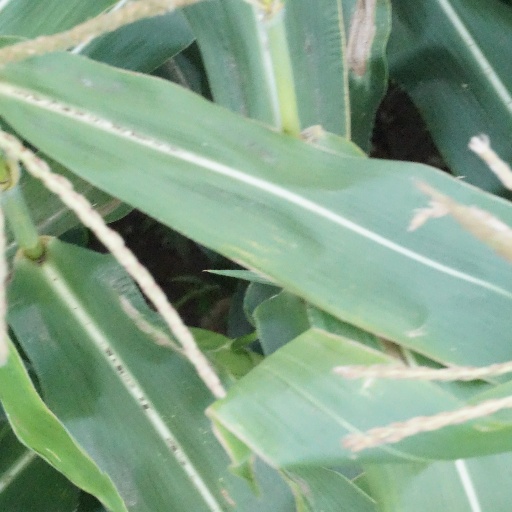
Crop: maize; corn